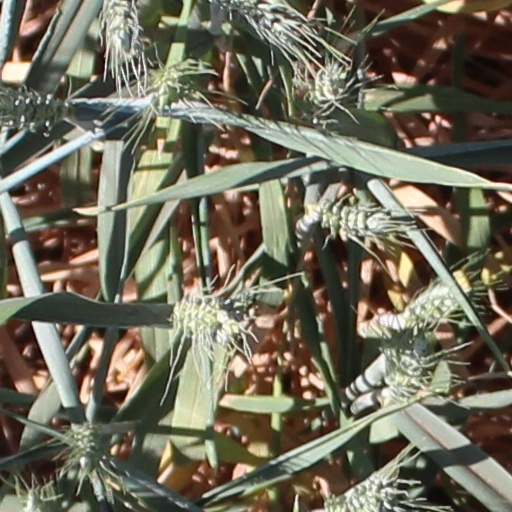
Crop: wheat